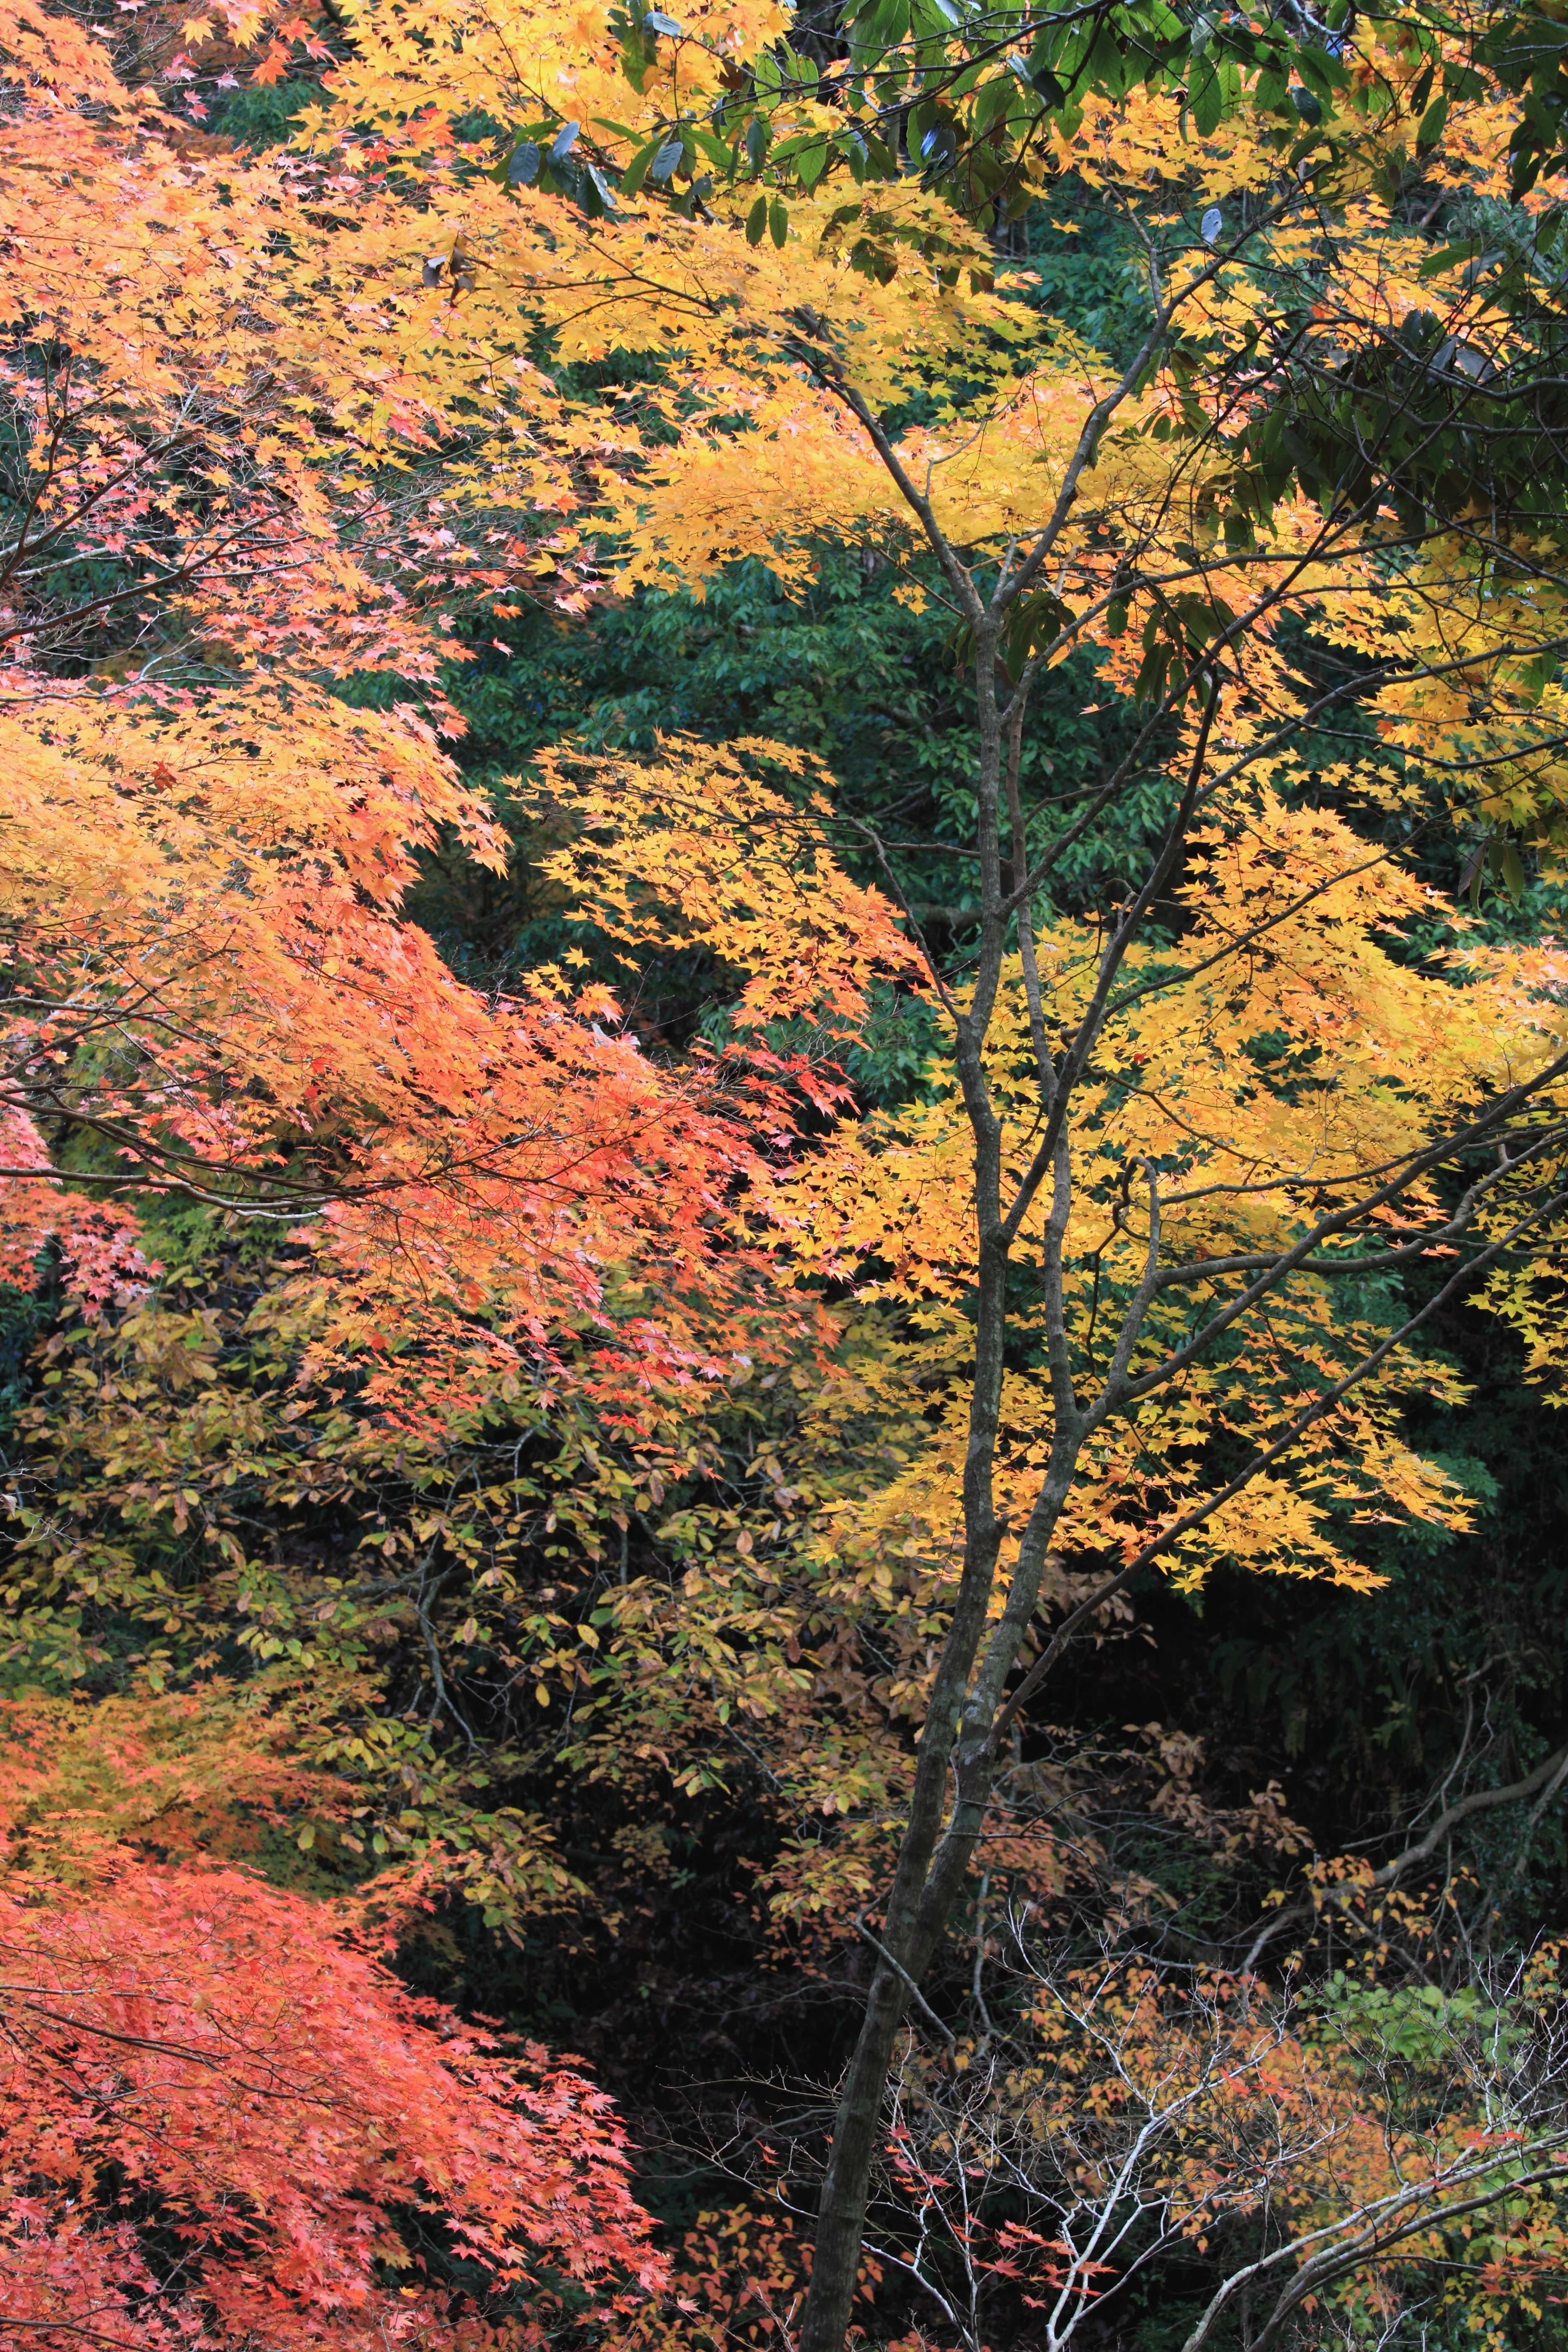
tree, nature, forest, wilderness, branch, plant, leaf, flower, high, autumn, botany, flora, season, maple tree, vegetation, shrub, deciduous, 5d, hires, woodland, markii, ecosystem, hi, res, resolution, woody plant, temperate broadleaf and mixed forest